SM U-93

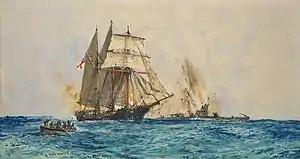
HMS "Prize" Q-ship attacking "U-93"

After February 1917 she was commanded by the late author of books (e.g. "U boat 202. The war diary of a German submarine, 1919") and experienced submarine commander Edgar von Spiegel von und zu Peckelsheim